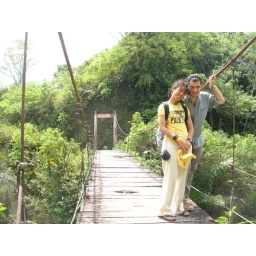
a bridge over trouble water =D